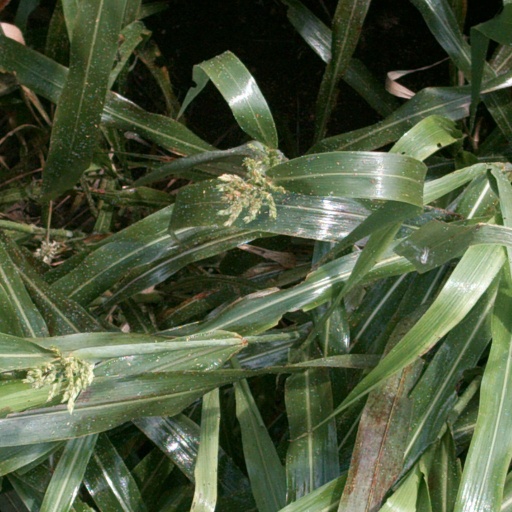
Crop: sorghum